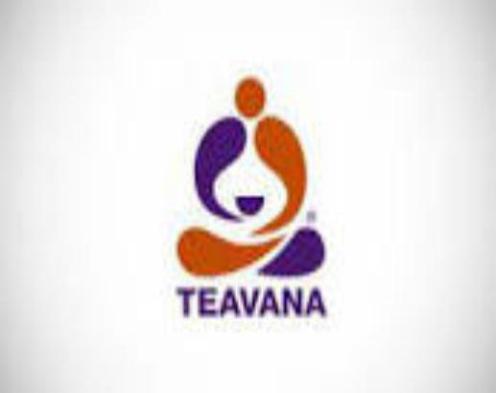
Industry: Food